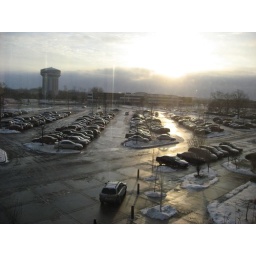
View of the car parking from a office complex in Dublin, OH